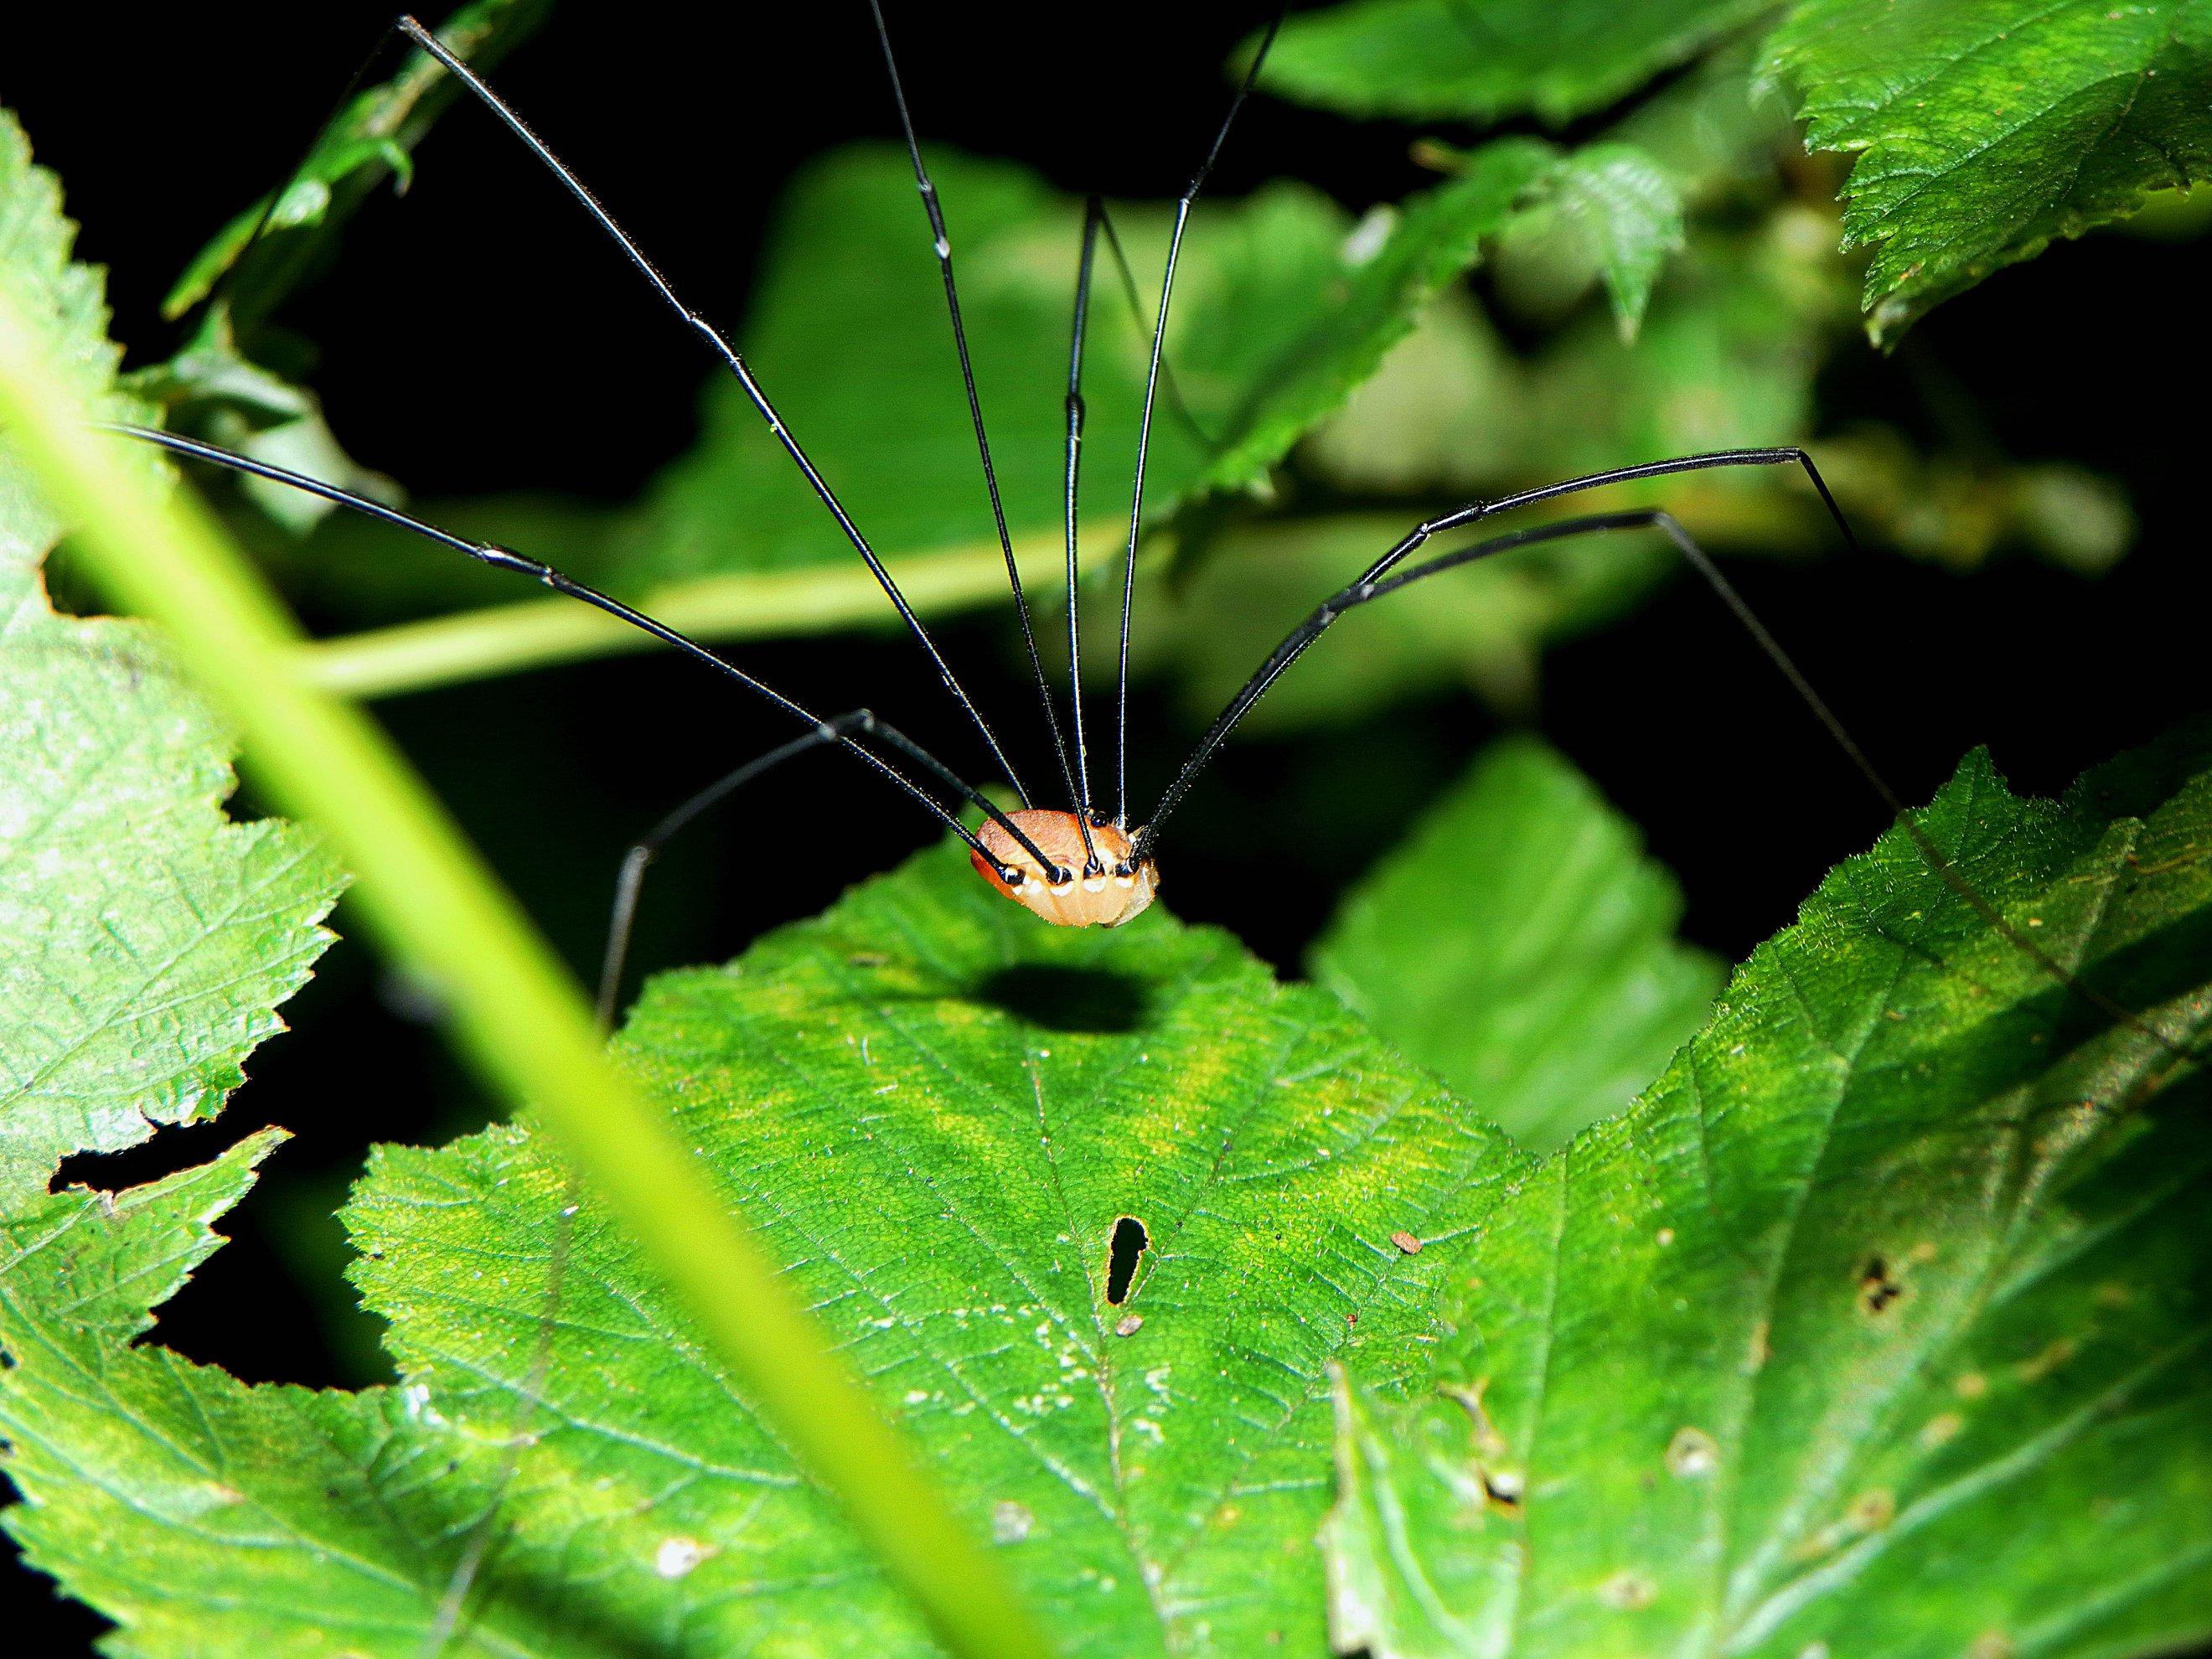
nature, leaf, flower, green, insect, fauna, invertebrate, animals, naturaleza, ggl1, animales, macro photography, arthropod